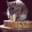
Label: mouse